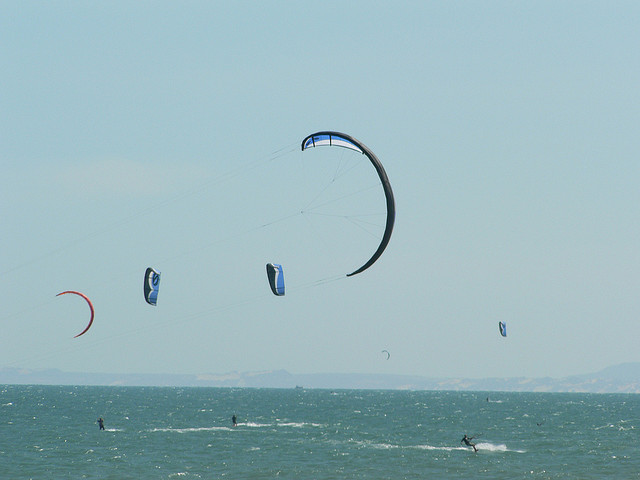
user: Given an image and a question. Answer the question in a short answer. Question: What sport is this? Short Answer:
assistant: parasailing